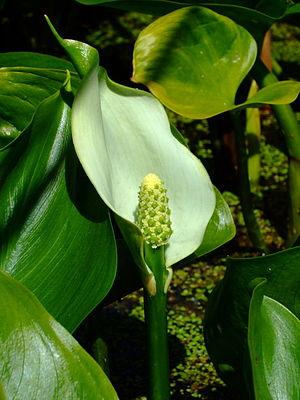
Le paysage de landes et d'étangs de Haute-Lusace est depuis 1996 la treizième réserve de biosphère classée à l'UNESCO d'Allemagne et la seule en Saxe. Avec une superficie de 301 km², elle couvre près d'un tiers du macrochore de landes et d'étangs de Haute-Lusace.